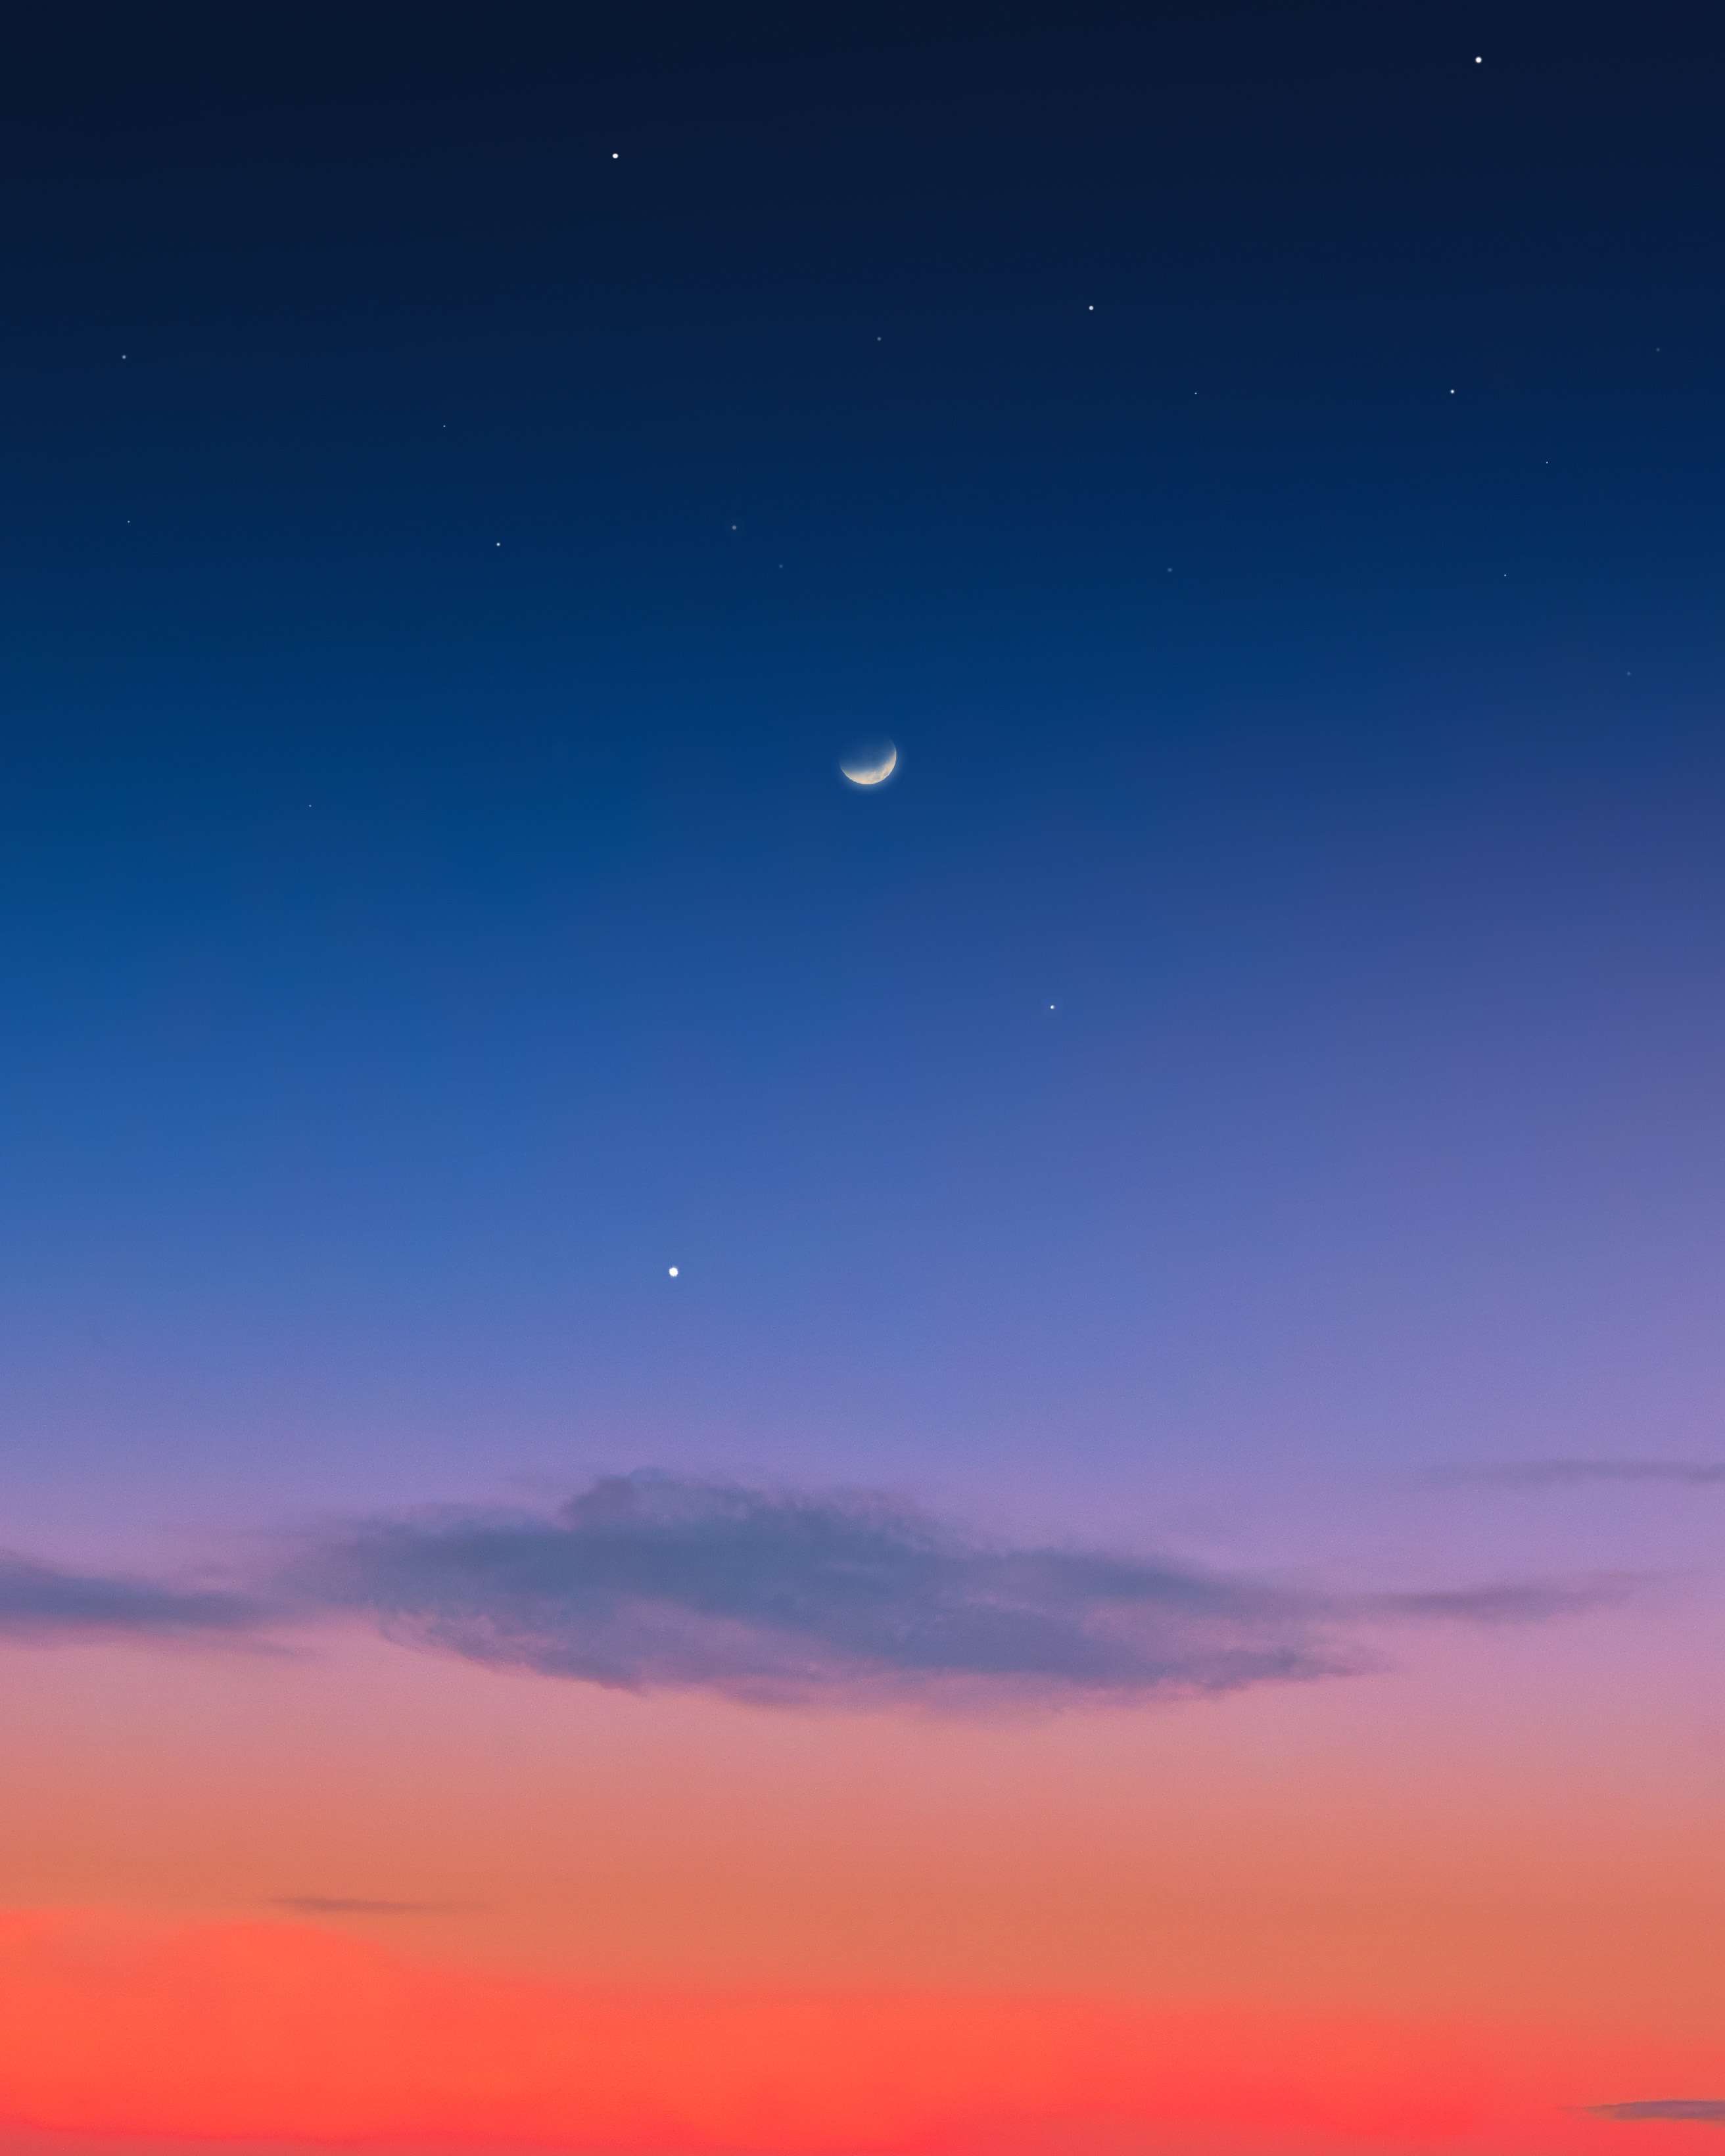
horizon, sky, sunrise, dawn, atmosphere, dusk, moon, afterglow, astronomical object, atmosphere of earth, red sky at morning